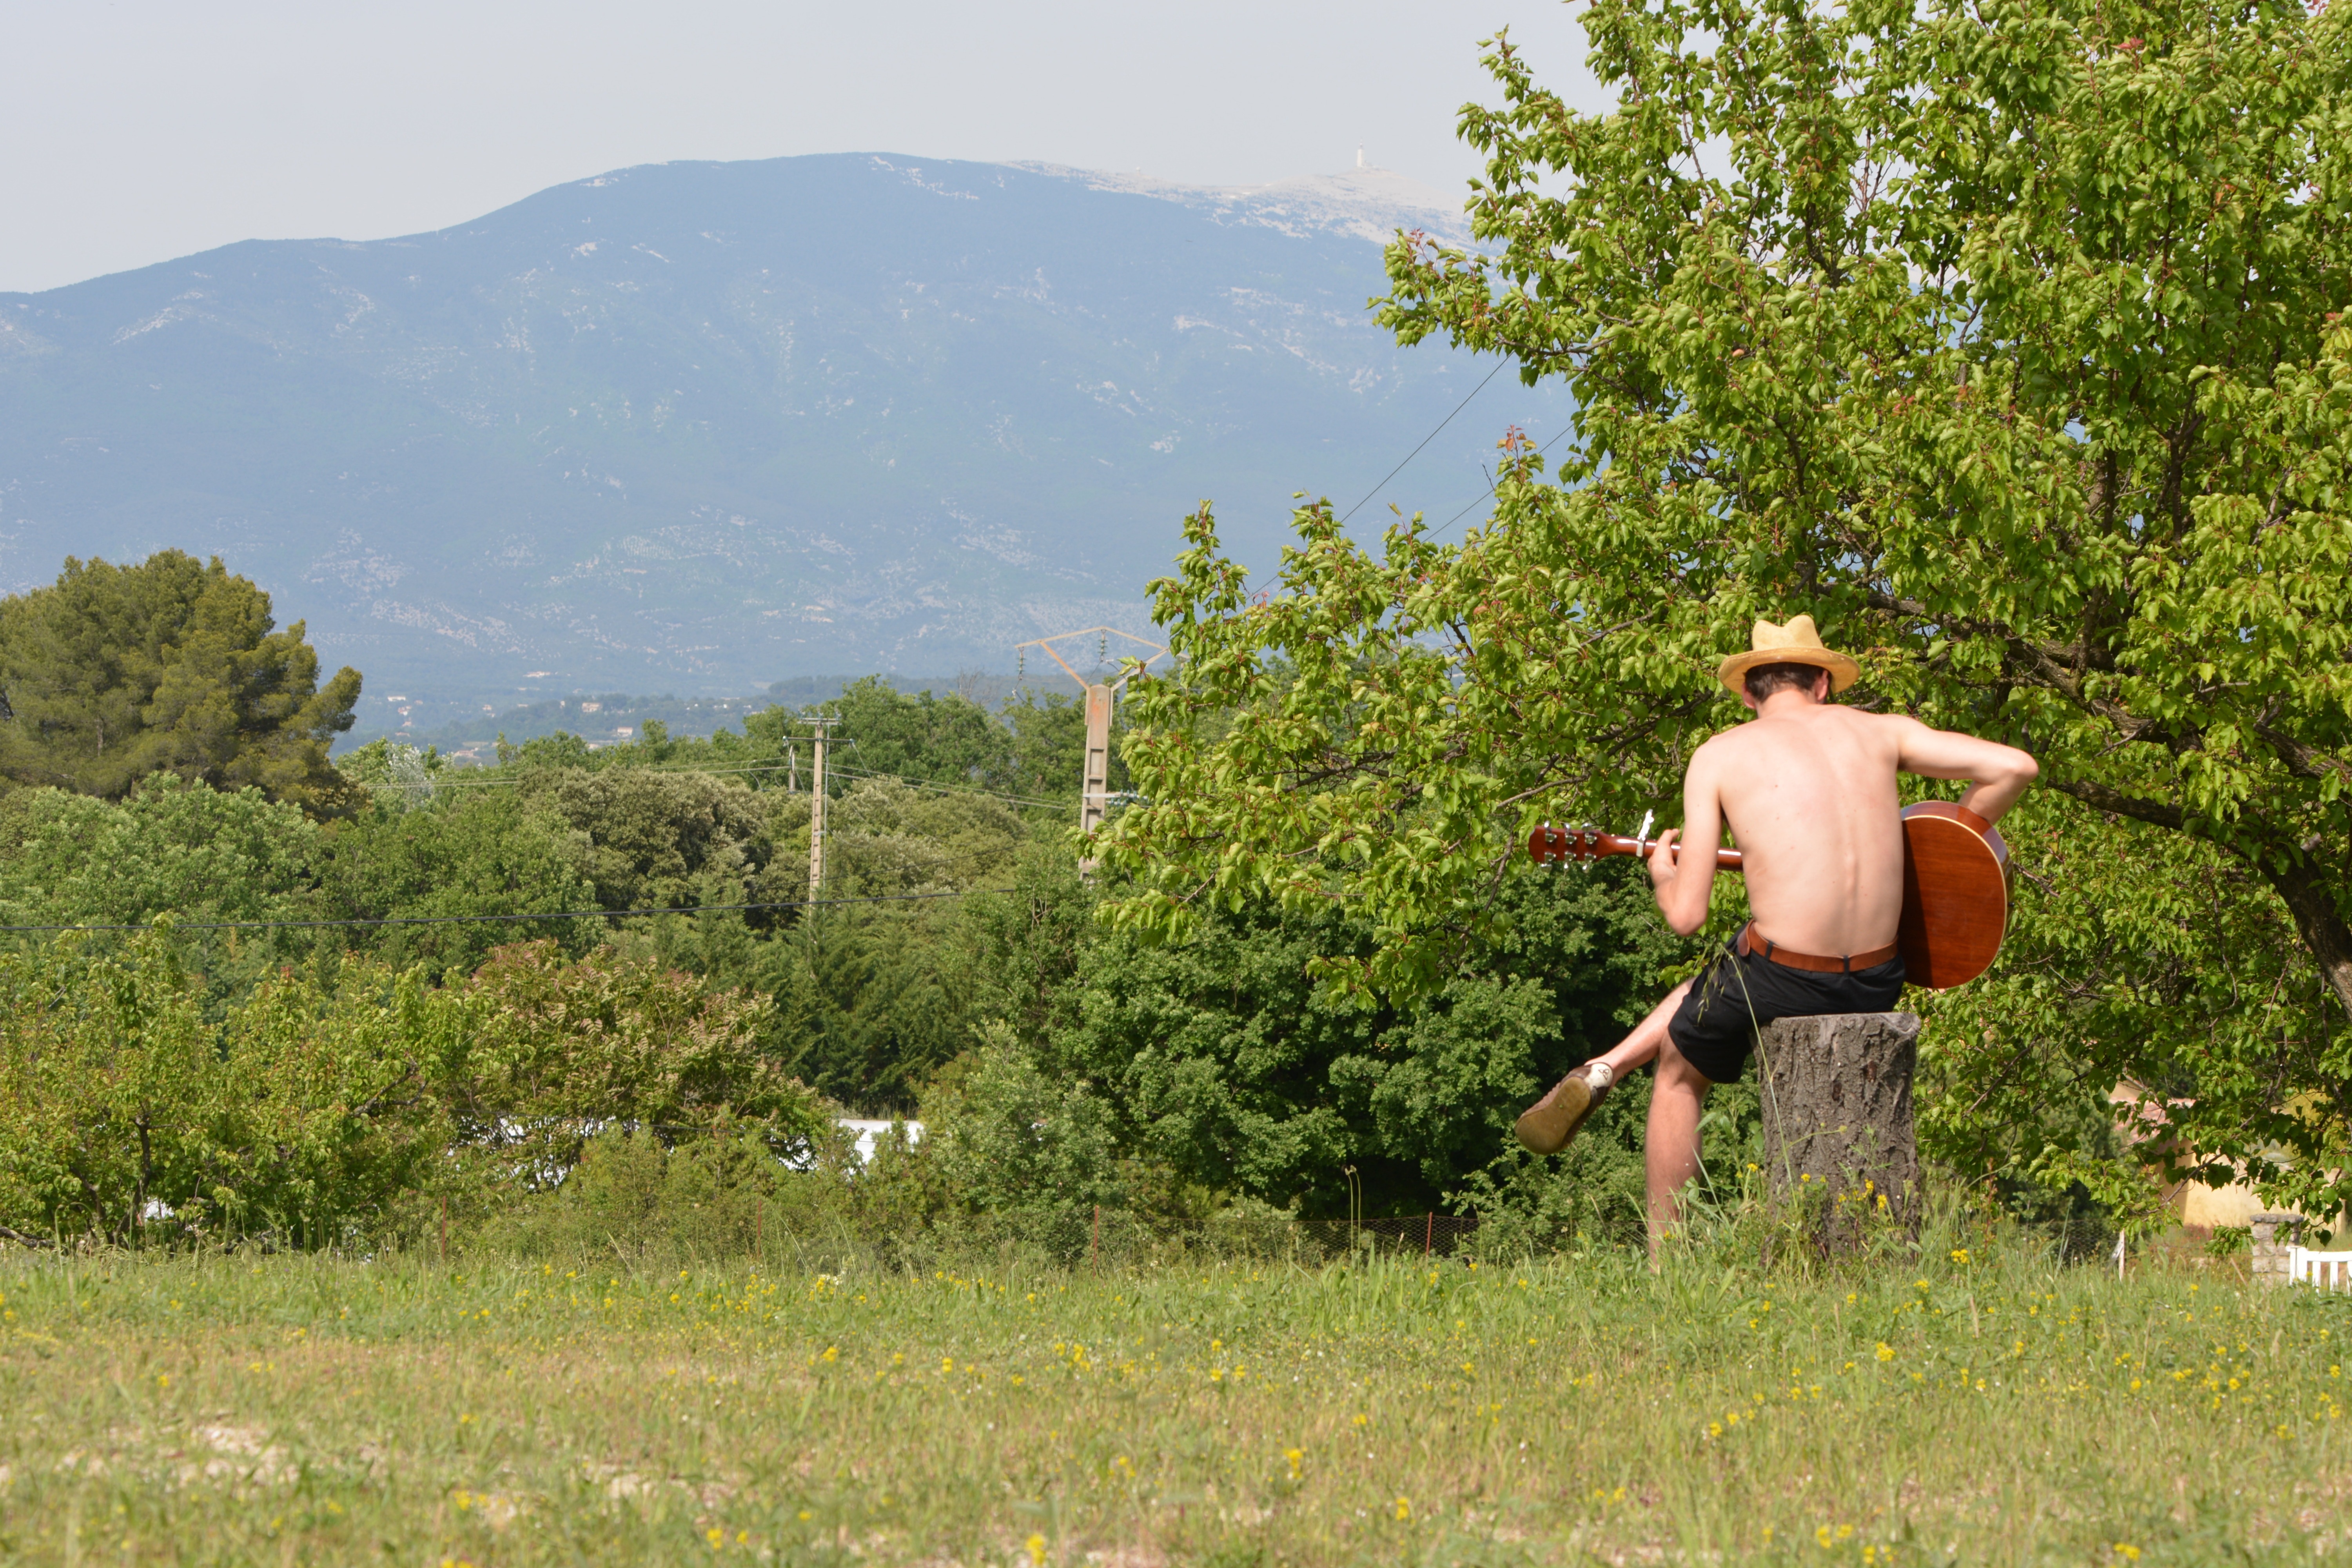
tree, forest, grass, wilderness, walking, music, hiking, trail, meadow, hill, guitar, adventure, musician, agriculture, ridge, sports, inspiration, habitat, rural area, mont ventoux, natural environment